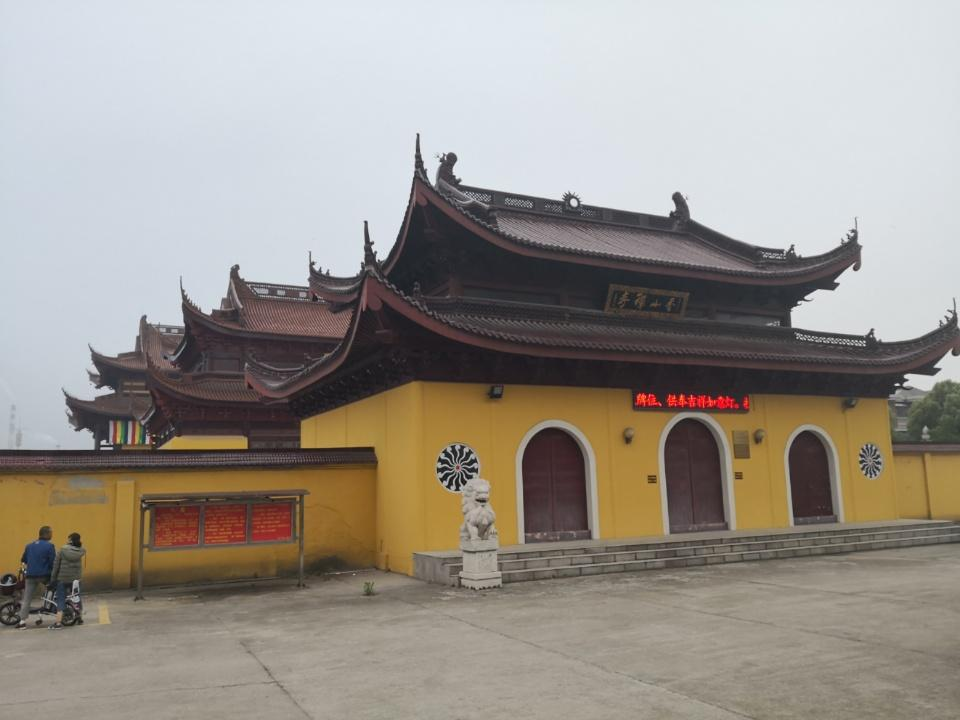
地标名称：香山禅寺
所在城市：无锡市·锡山区